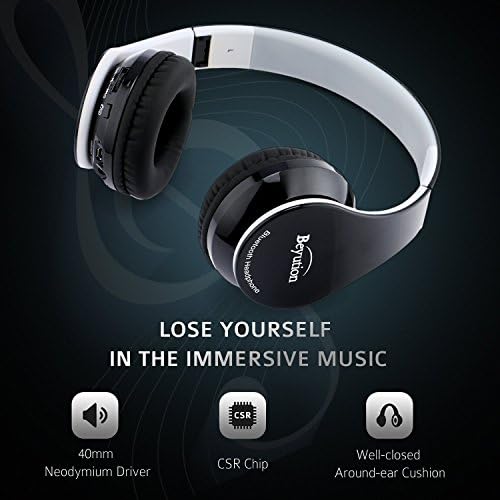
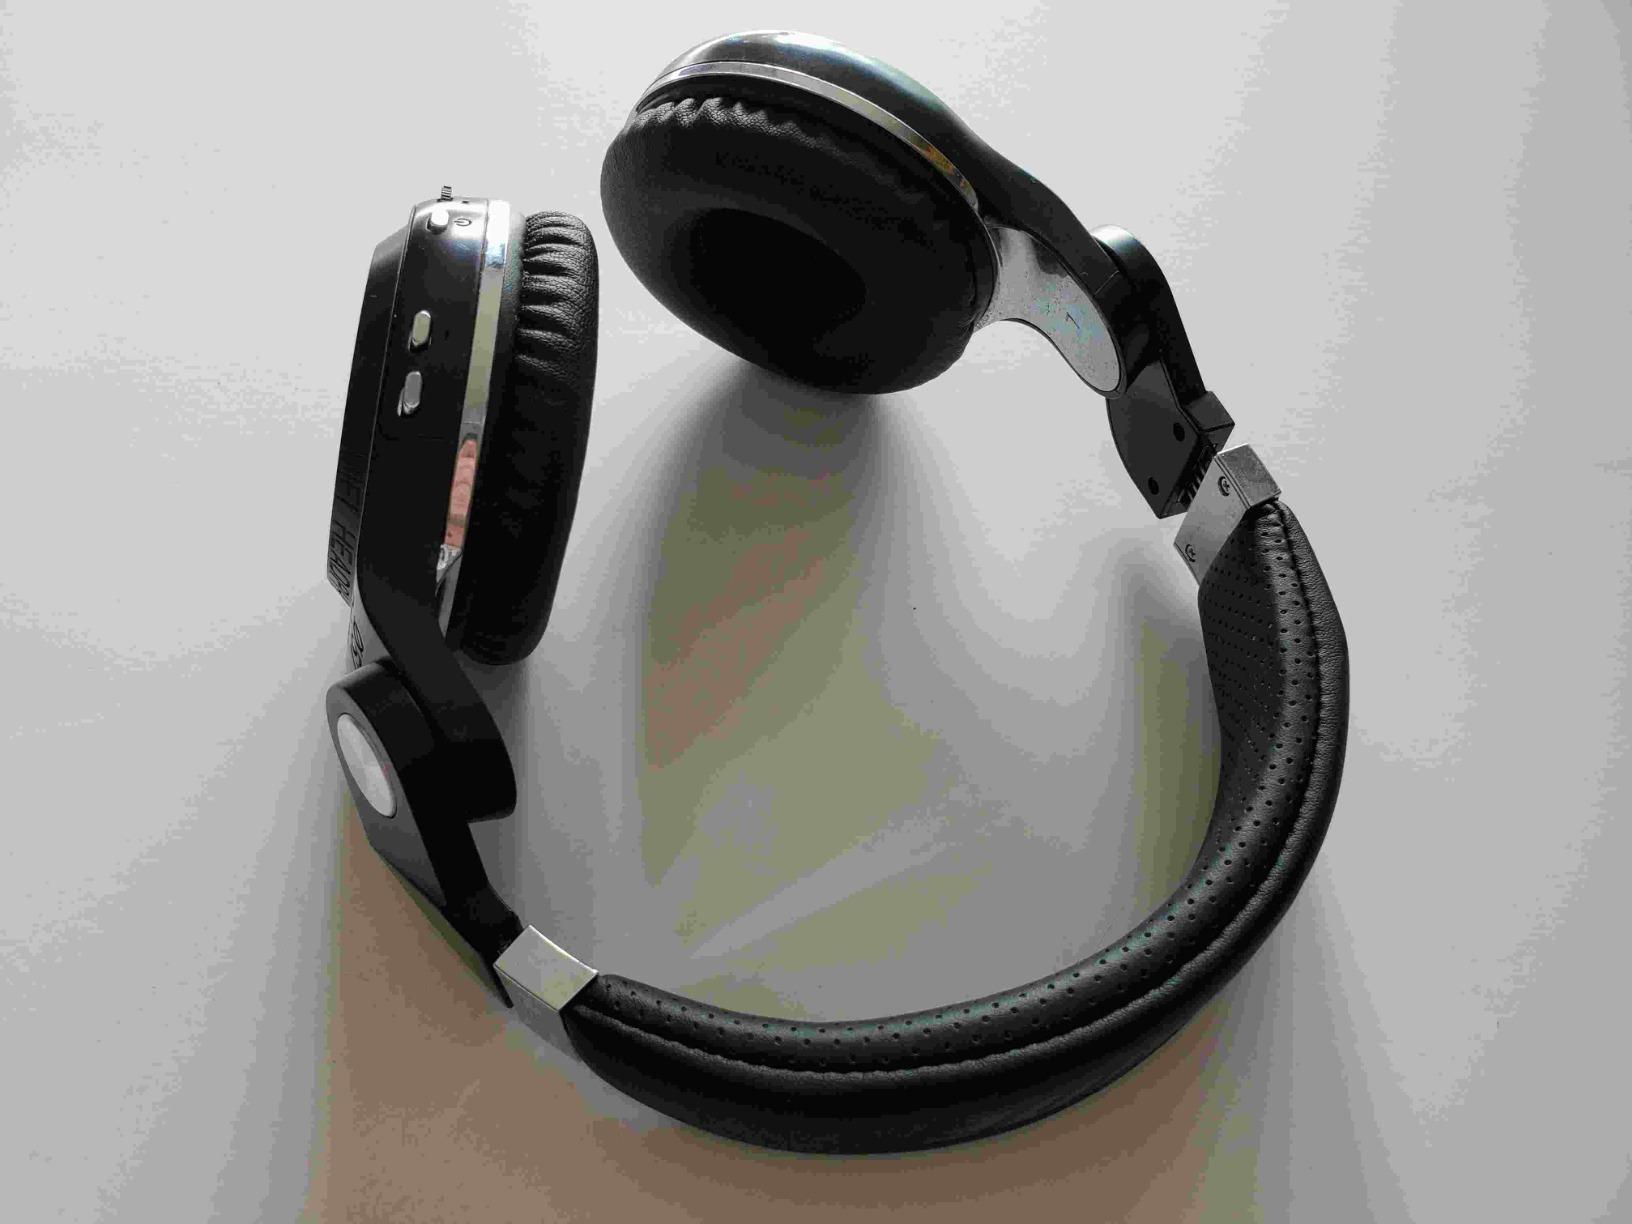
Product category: headphones
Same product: no